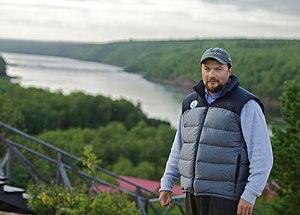
Ilya Sherbovich, 23 décembre 1974 à Vladimir, Russie, est un entrepreneur russe, créateur, président et partenaire dirigeant de l'entreprise d'investissement United Capital Partners.